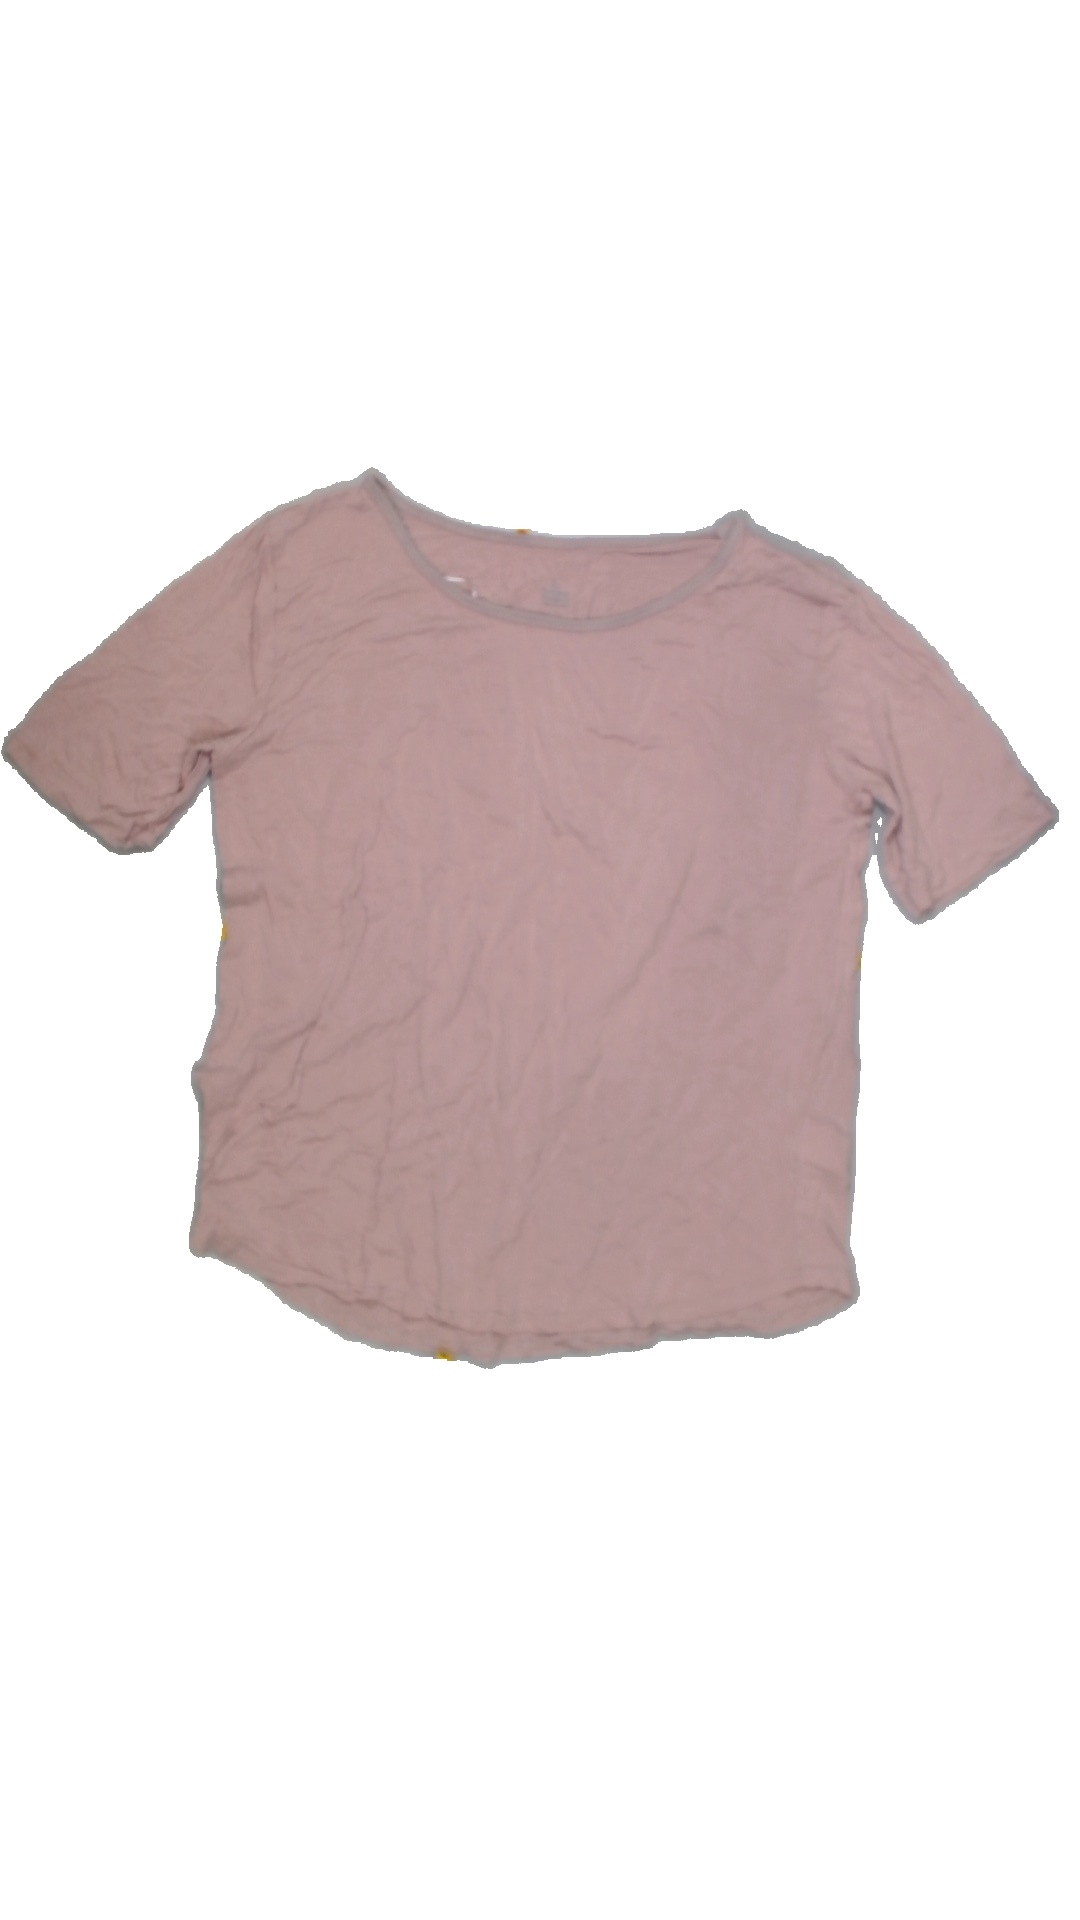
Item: T-shirt (Ladies)
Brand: Kappahl
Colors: Pink
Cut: C-collar
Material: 100% Viscose
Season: Summer
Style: No trend
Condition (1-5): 2
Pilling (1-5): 5
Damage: Change in color and crooked
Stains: No
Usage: Recycle
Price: <50